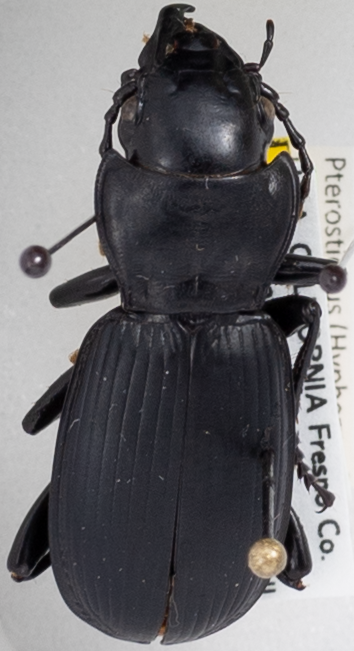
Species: Pterostichus lama
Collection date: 2022-07-19
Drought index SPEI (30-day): -0.8
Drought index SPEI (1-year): -1.01
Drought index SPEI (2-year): -2.09